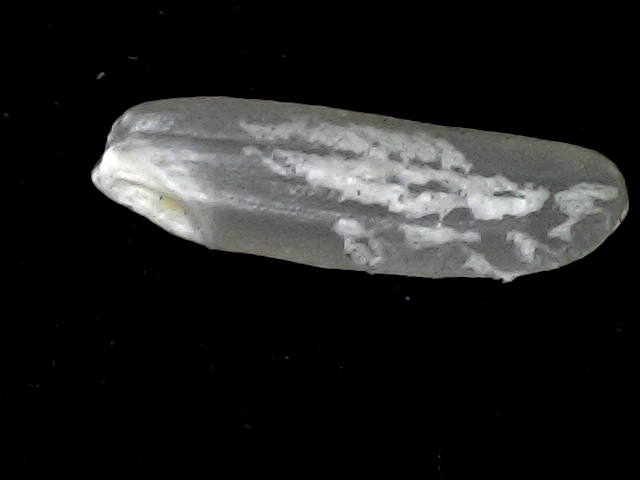
Rice variety: BD57